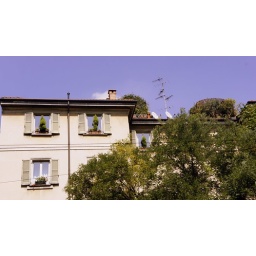
trees growing out of windows in milan